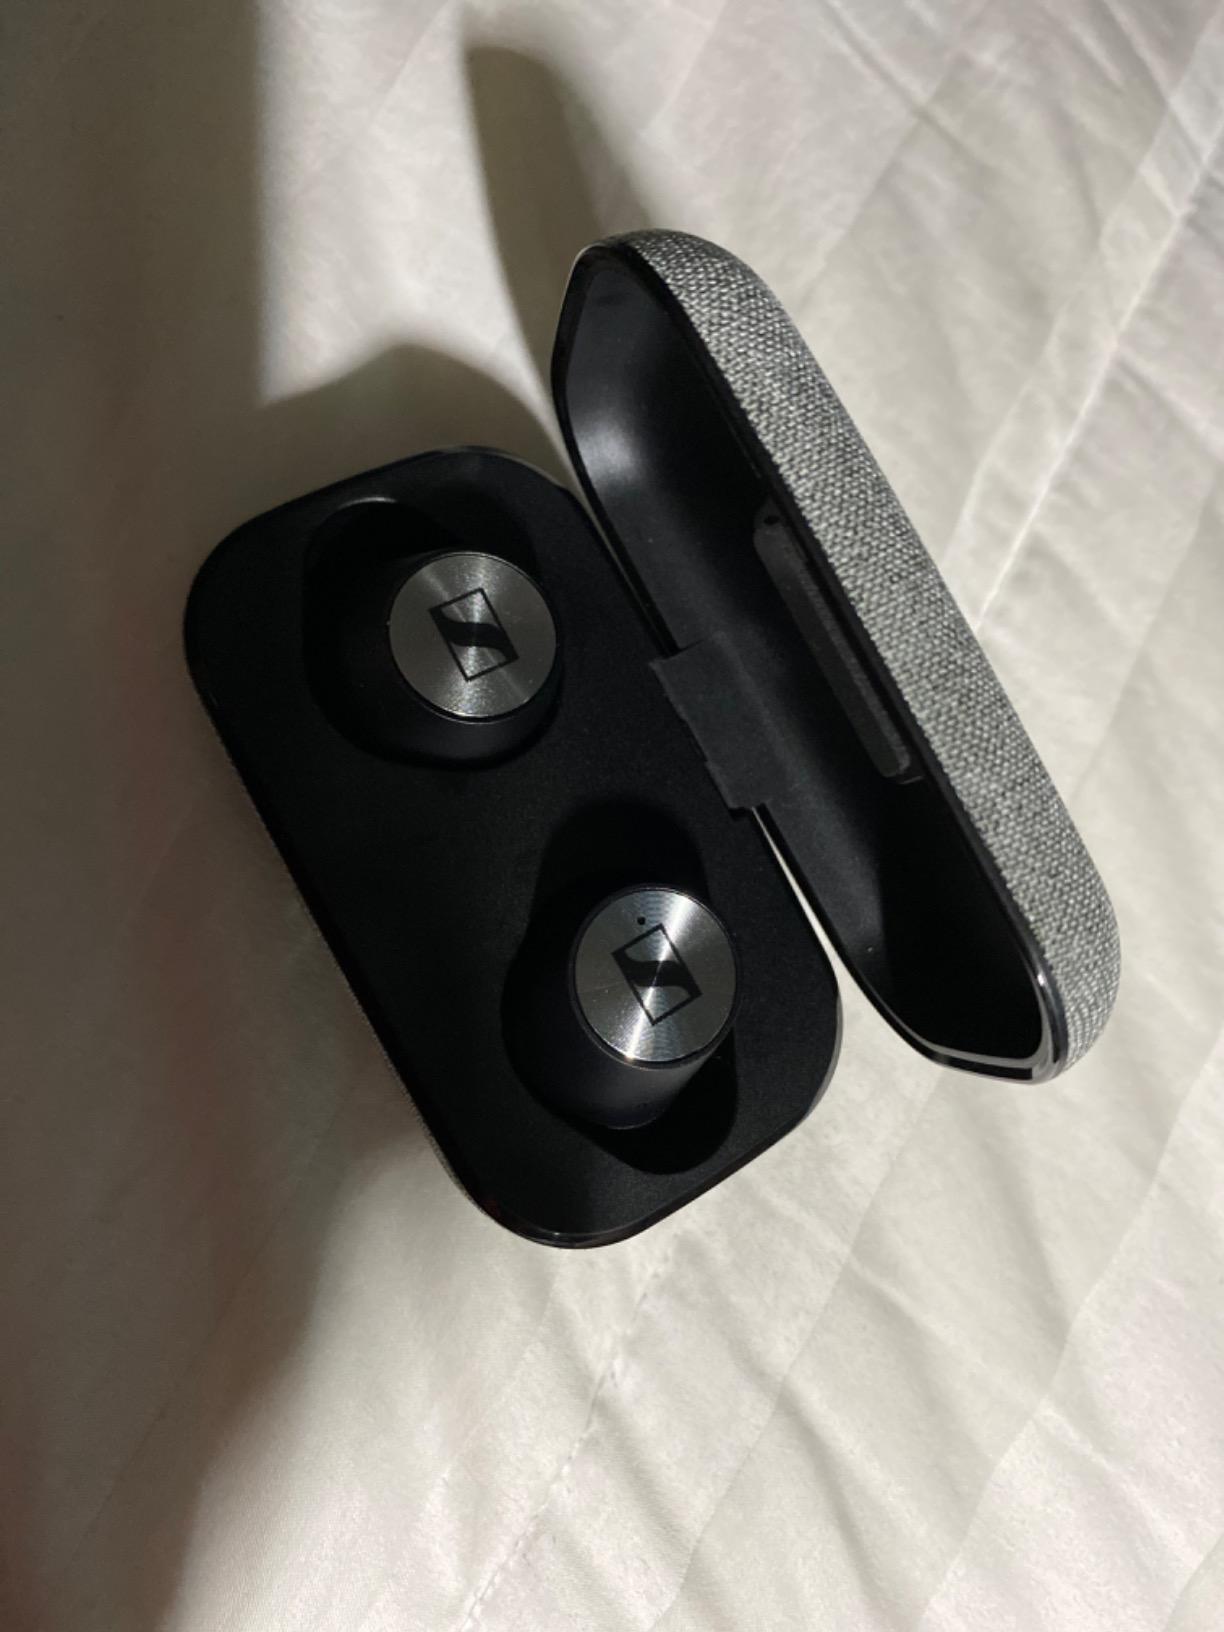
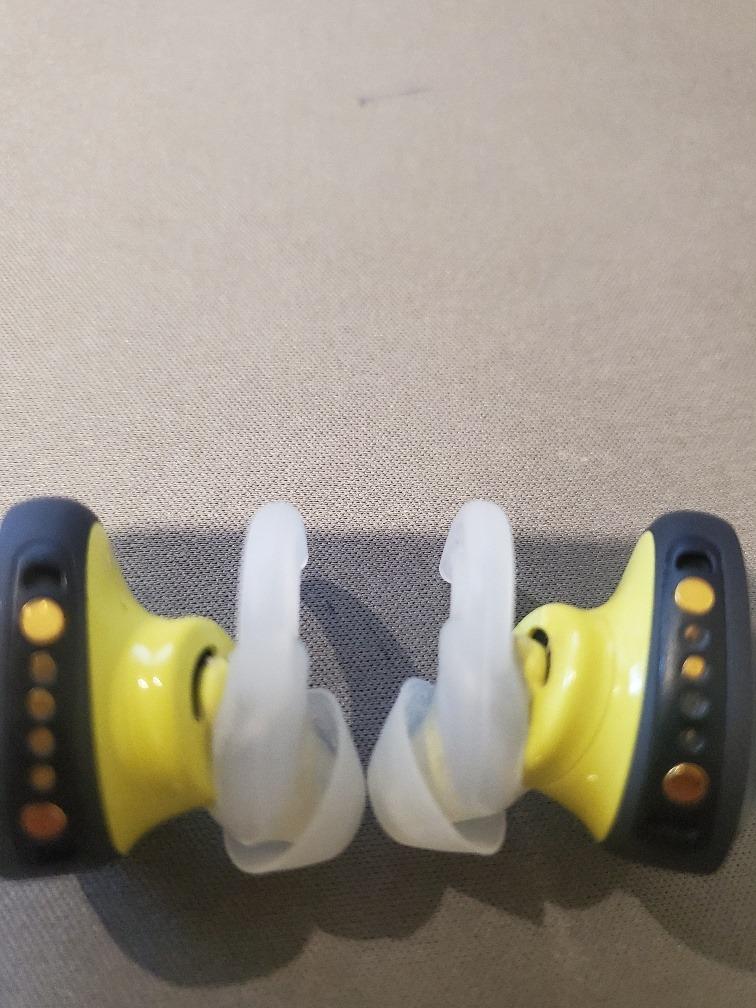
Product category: earbuds
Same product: no